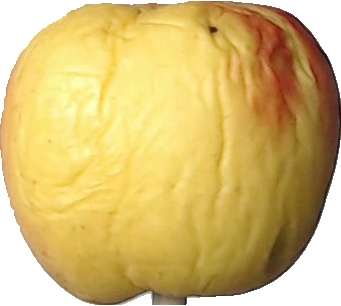
Label: apple_red_yellow_1